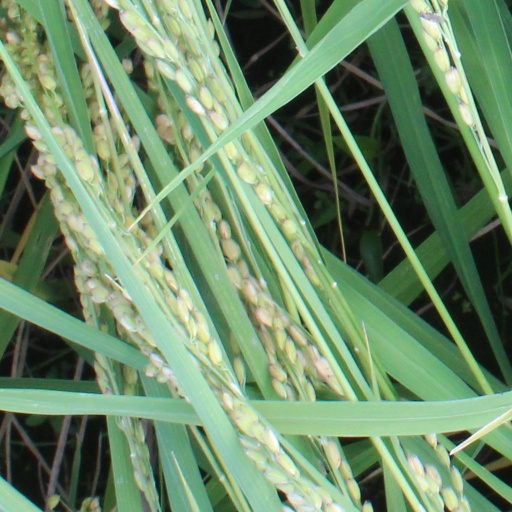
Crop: rice